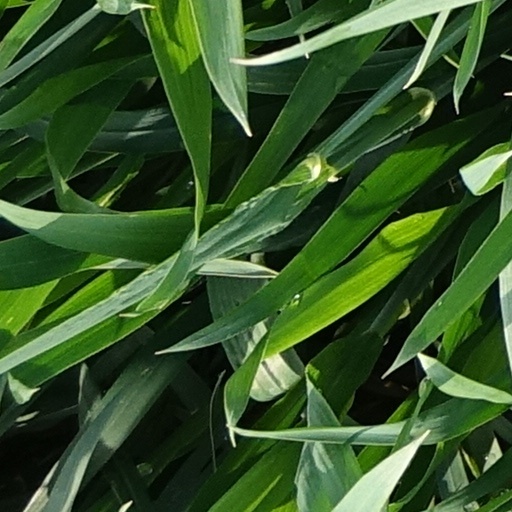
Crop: wheat